E4 European long distance path

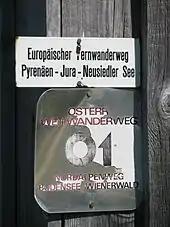
Trail labels of the 'E4' and the 'Österreichischer Weitwanderweg 01' near Fontanella, Austria

On the route of Nordalpine Weitwanderweg 01 (Nordalpine route 01) are exposed stretches - for experienced mountain walkers only